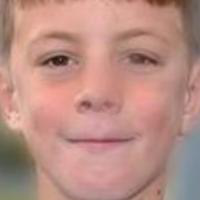
Age group: age 01-10